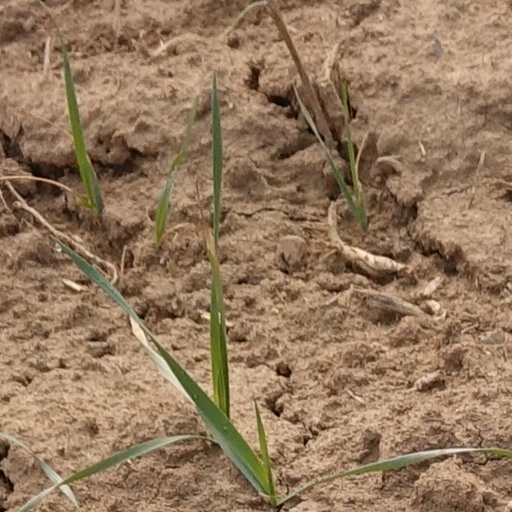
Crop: wheat